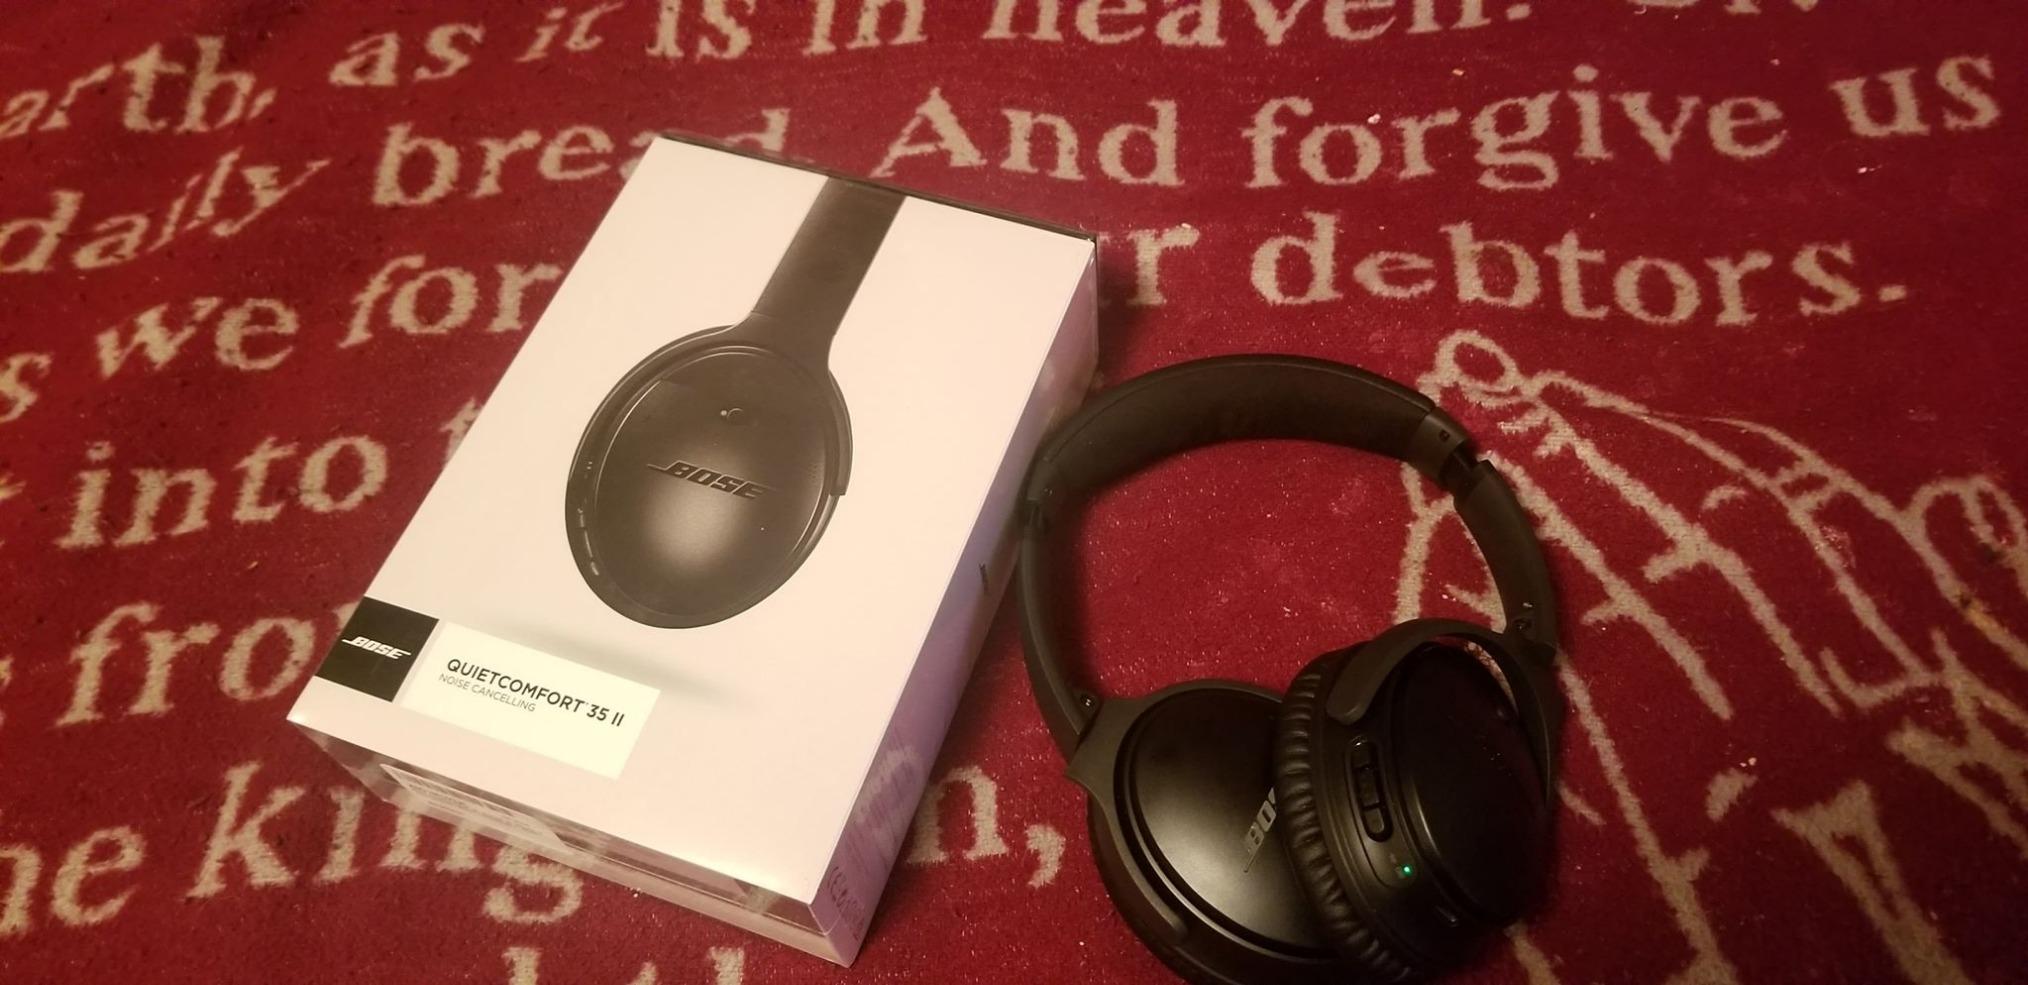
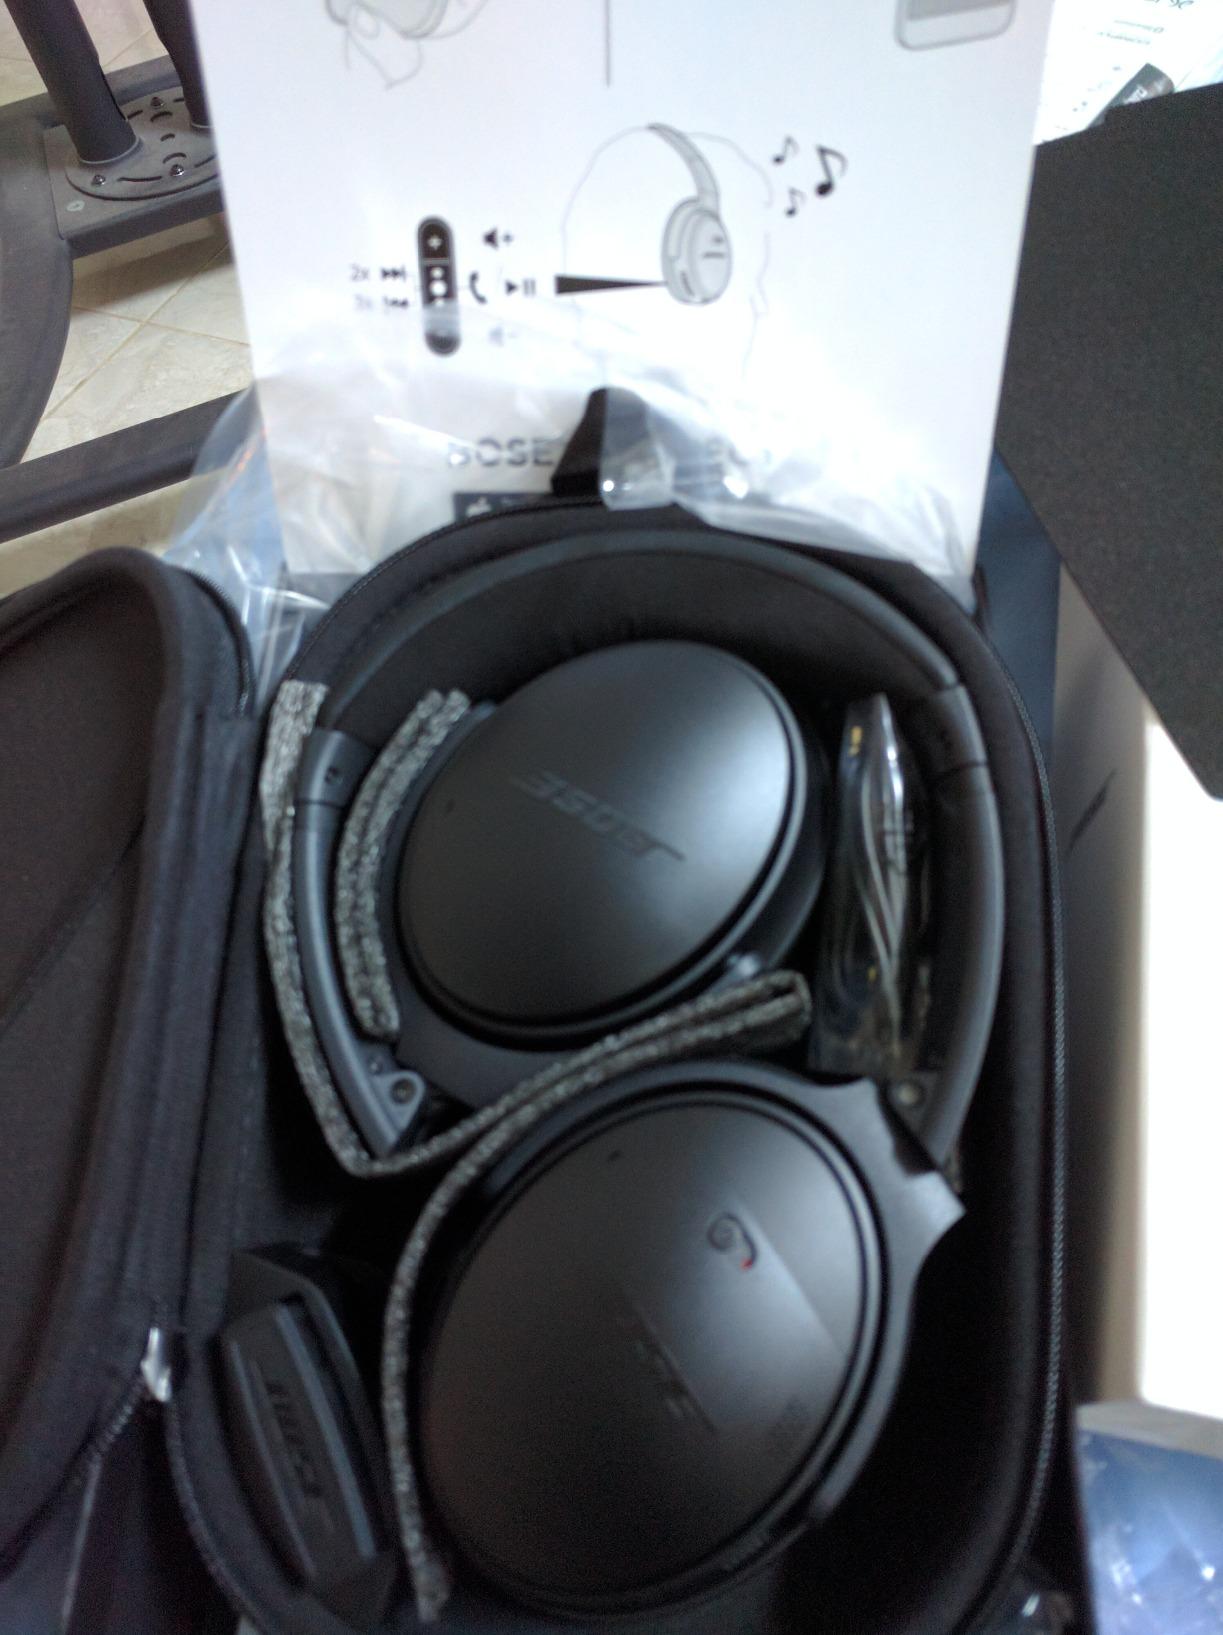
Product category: headphones
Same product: yes